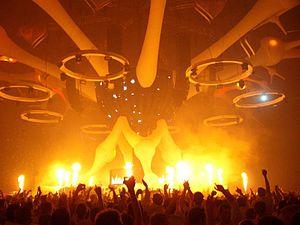
Sensation est un festival de musique électronique, organisé par le label néerlandais ID&T. Il se déroule chaque année depuis 2000, toujours le premier samedi du mois de juillet, aux Pays-Bas à l’Amsterdam ArenA. L'événement, qui se déroule exclusivement à l’Amsterdam ArenA pour une période de cinq ans depuis 2005, est désormais situé dans de nombreux pays tels que la Pologne, l'Espagne, l'Autriche, le Chili, l'Allemagne, la Belgique, la Hongrie, la République tchèque, la Lettonie, la Russie, le Danemark, la Lituanie, le Portugal, la Serbie, le Brésil, la Norvège, l'Ukraine et le Royaume-Uni. Depuis 2012, l'événement démarre pour la première fois aux États-Unis, la Corée du Sud, la Thaïlande, Taïwan, la Turquie et la Roumanie.